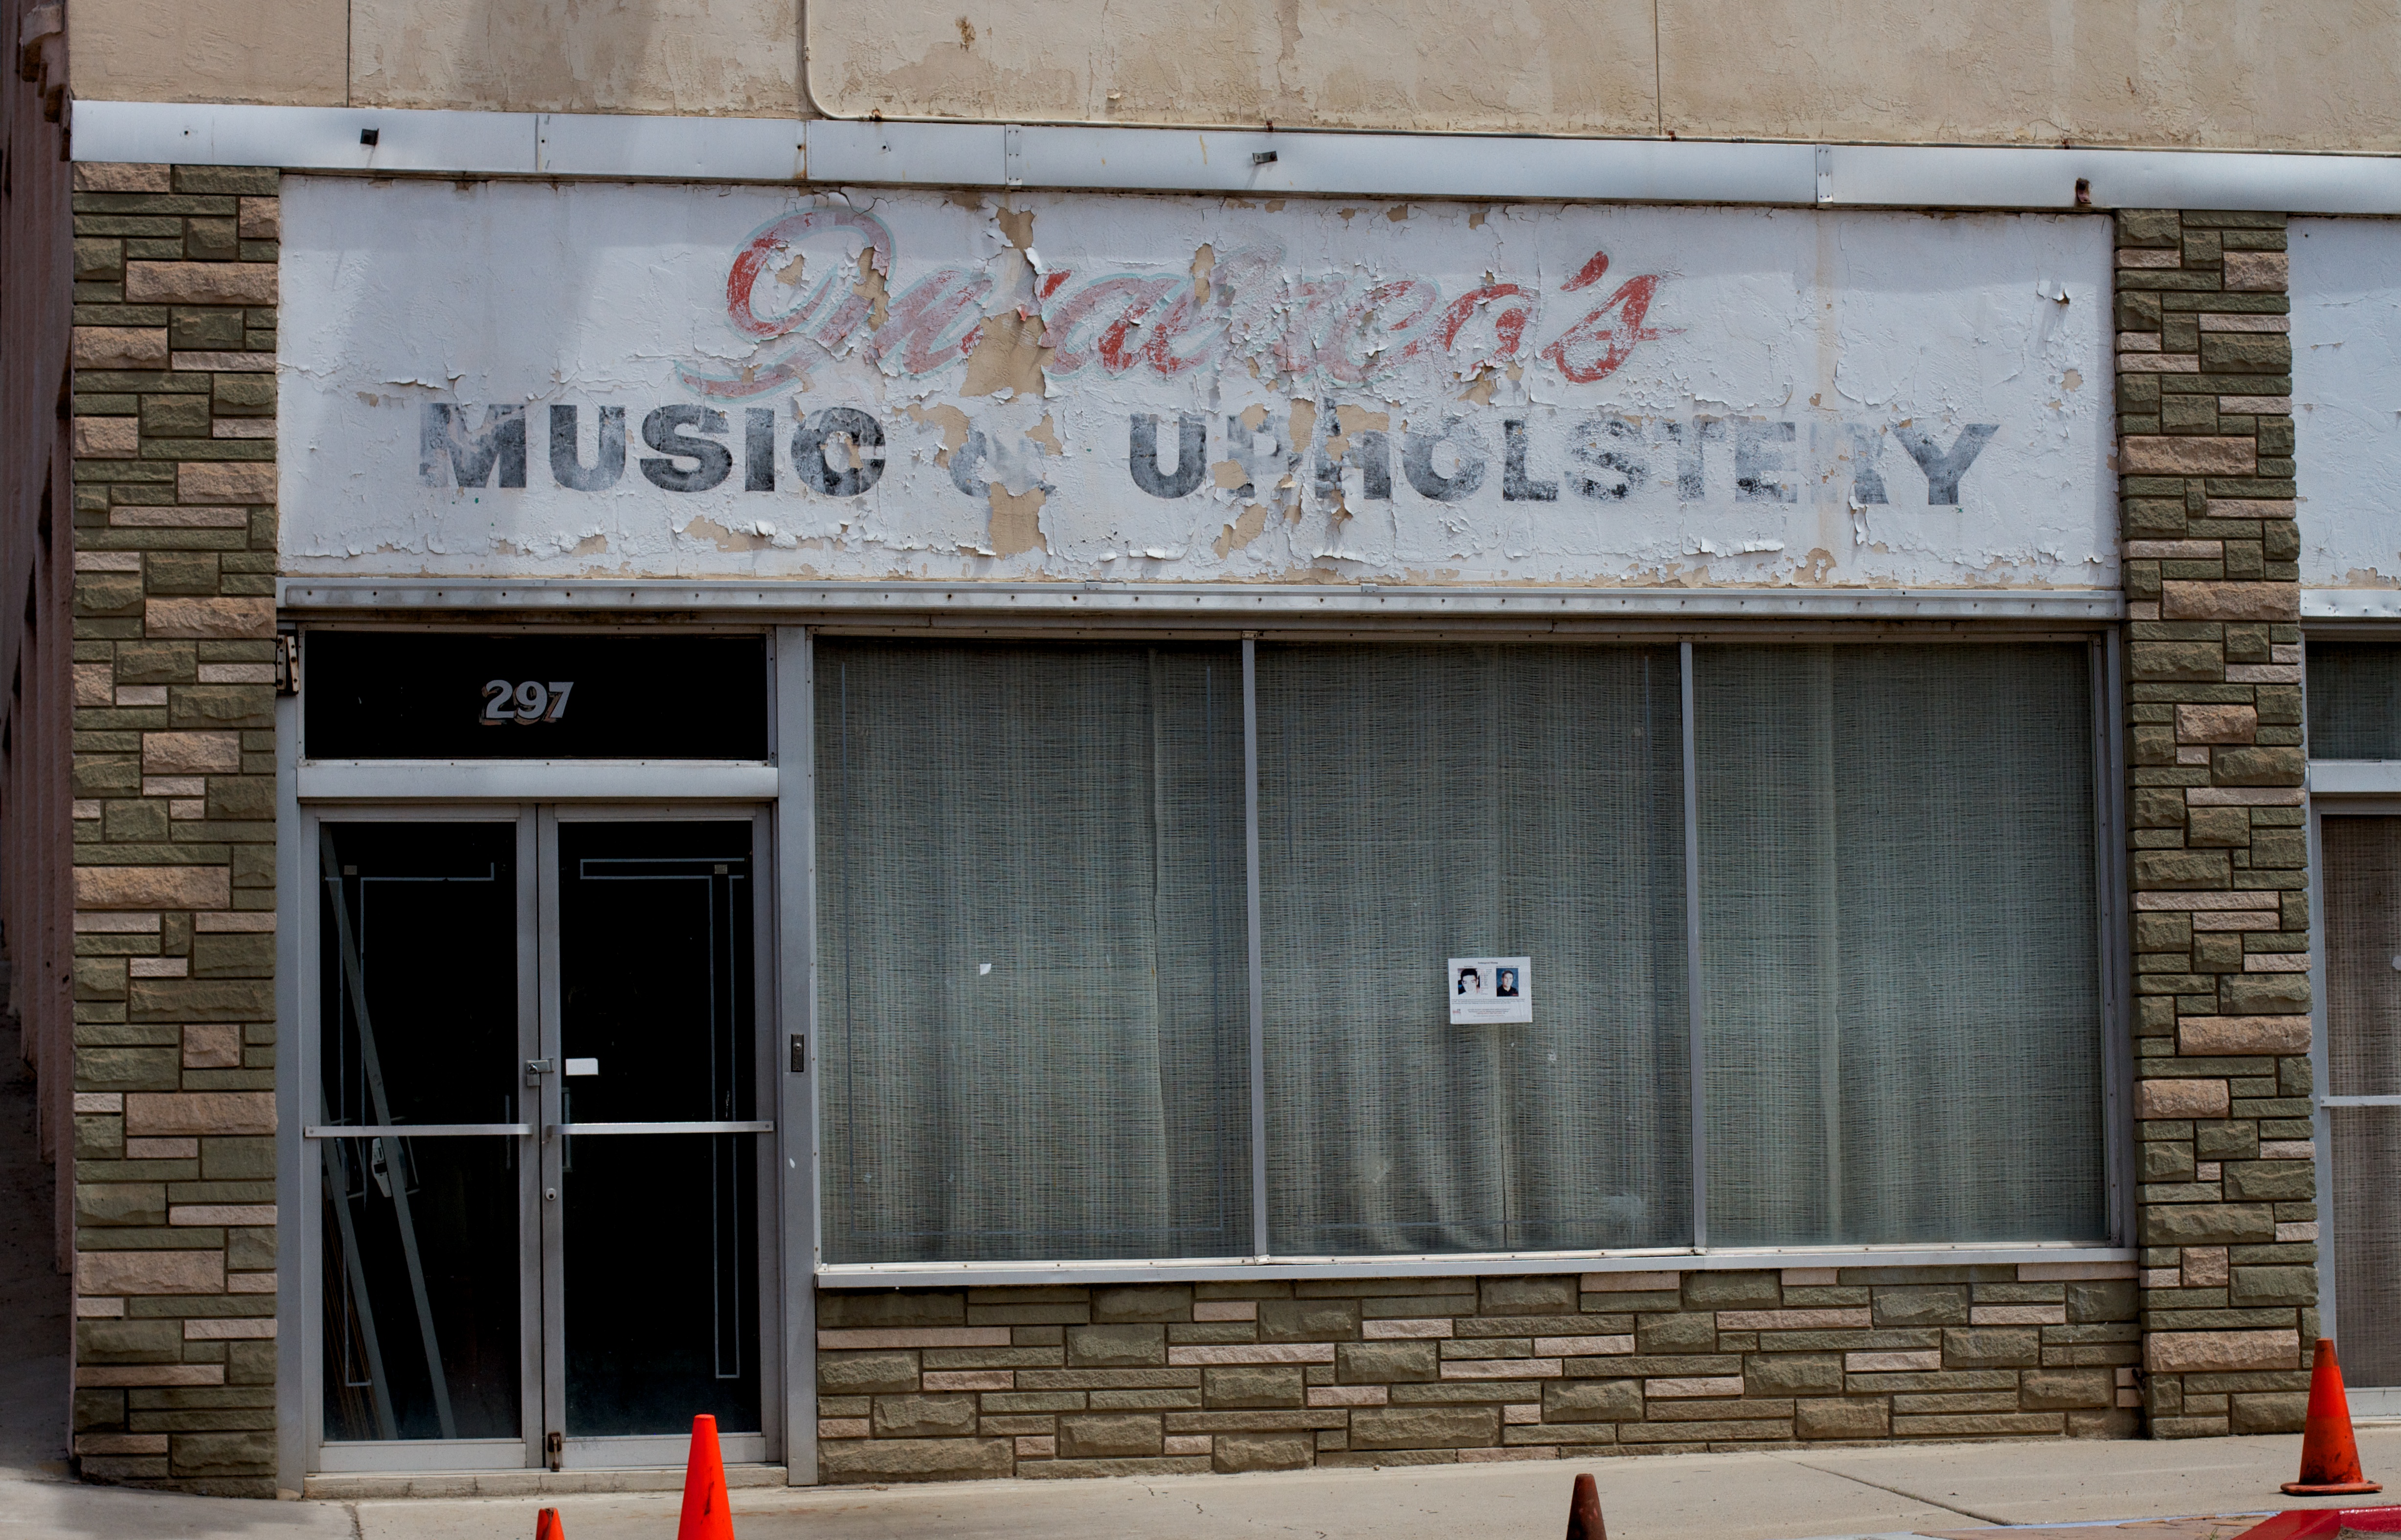
restaurant, sign, facade, signage, interior design, window covering